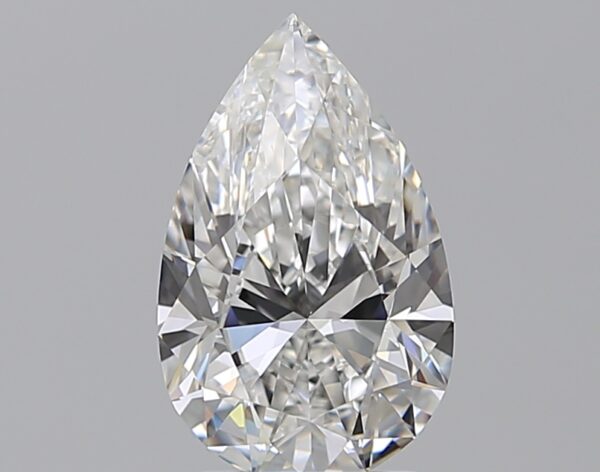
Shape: pear
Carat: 2.01
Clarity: VVS2
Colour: E
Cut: EX
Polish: EX
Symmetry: EX
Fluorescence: ST
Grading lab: GIA
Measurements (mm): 11.26 x 7.01 x 4.34